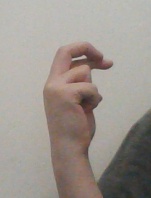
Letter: zay